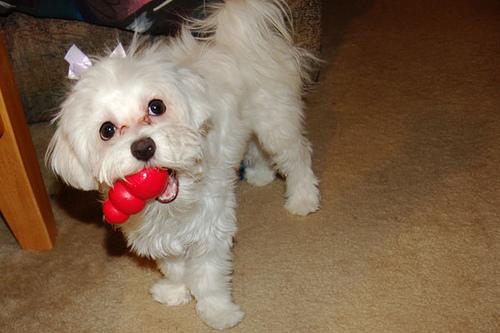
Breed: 249-n000101-Maltese_dog